Desiree Schell

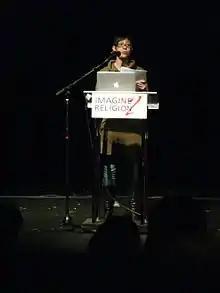
Schell speaking at the Imagine No Religion 2 conference in Kamloops BC, May 2012

Along with Maria Walters, Trevor Zimmerman, and K. O. Meyers, Schell created The Skeptical Activism Campaign Manual. She advocates single-issue campaigns with a clear objective and a measurable outcome. In a 2011 interview with the Young Australian Skeptics Schell states, "Activism takes a long time; you don't change things overnight. Like evolution, it's those small incremental changes that are so important." In an interview with Kylie Sturgess Schell states, "We are a young movement but we can learn from other movements. We have access to all these studies done around science communication and around science education. We need to use that kind of research the way we would for homeopathy."